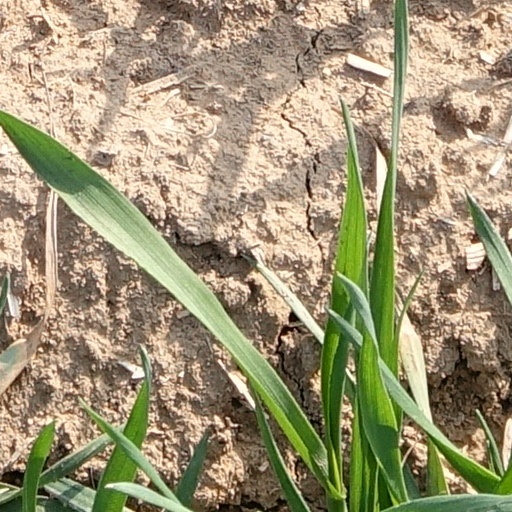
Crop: wheat